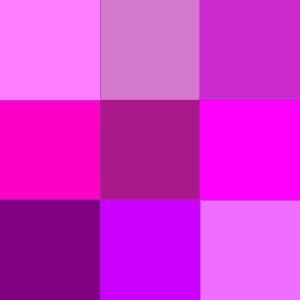
Le magenta est une couleur obtenue à l'origine par un colorant de synthèse d'aniline rouge violacé inventé en 1858, appelé fuchsine ou roséine. Ce nom de couleur s'applique aux teintes similaires obtenues depuis.